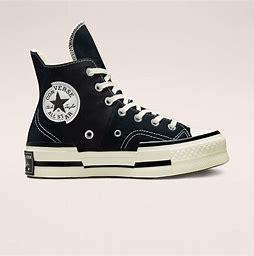
Brand: Converse
Model: Chuck 70